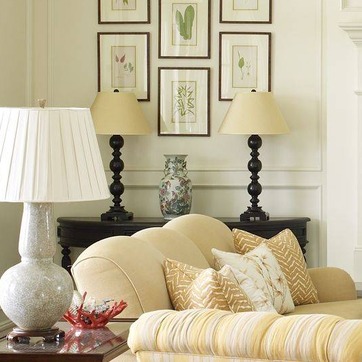
Material: ceramic